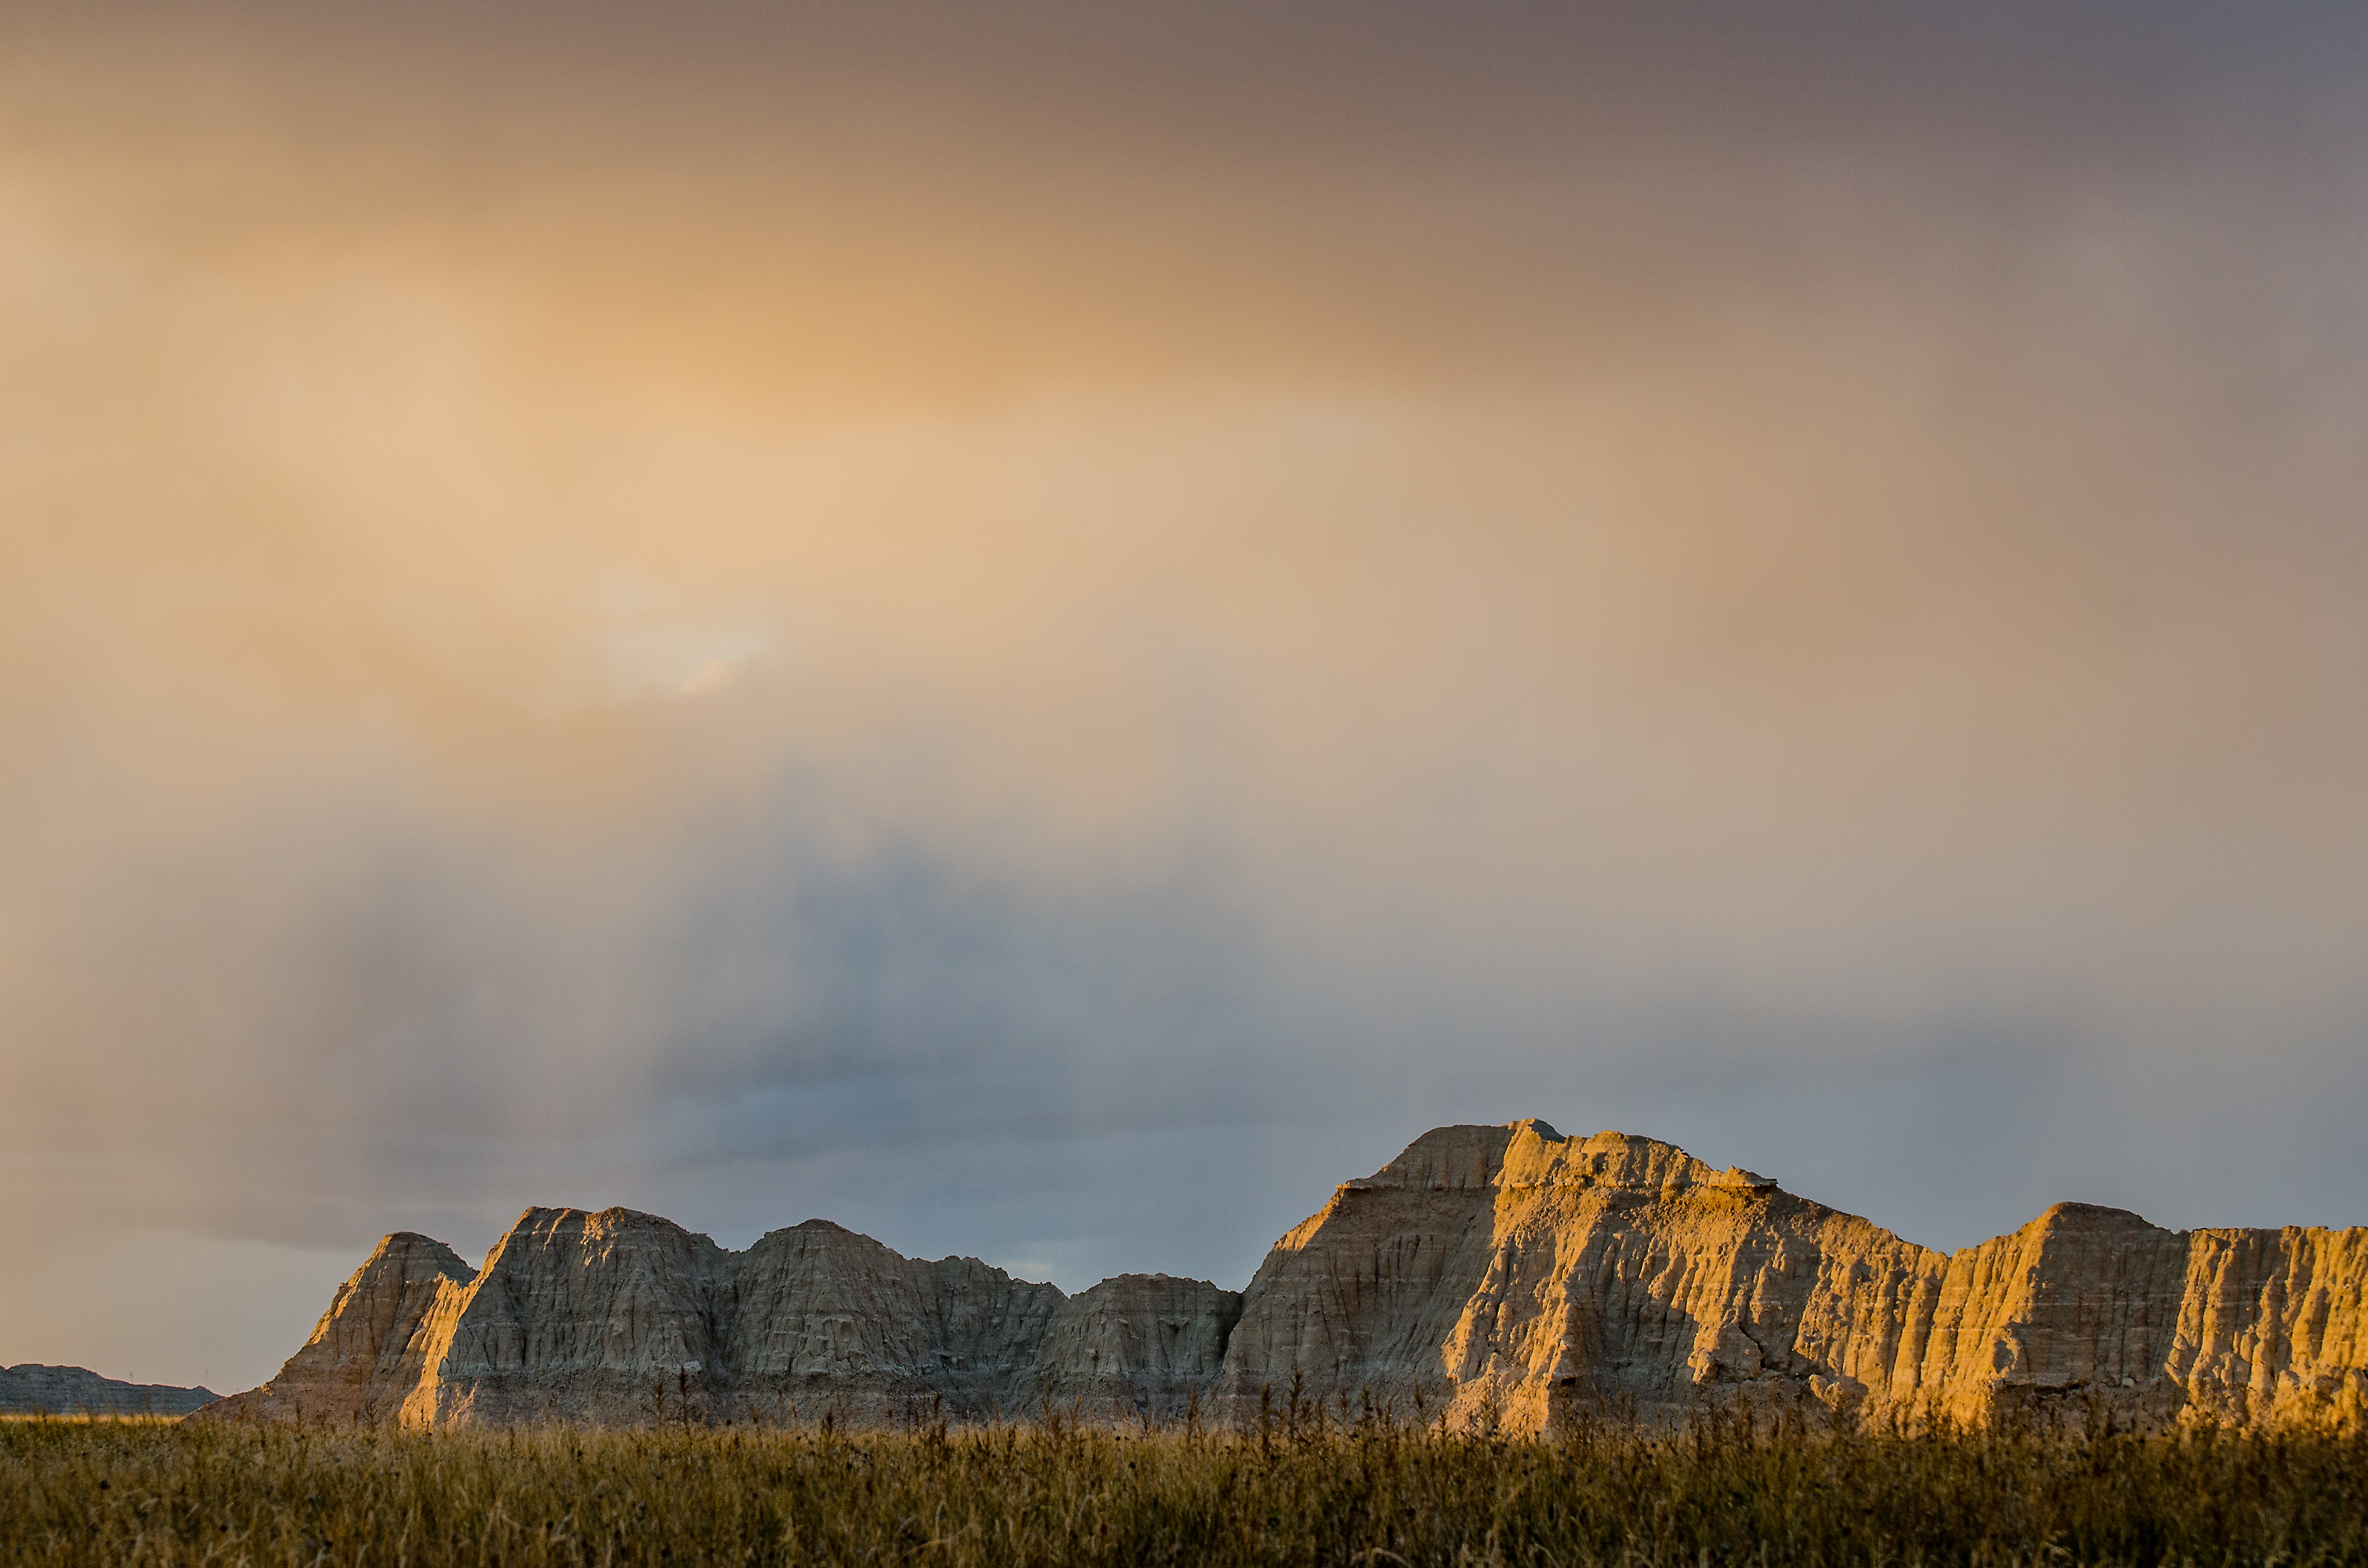
landscape, nature, rock, horizon, wilderness, mountain, cloud, sky, sunrise, sunset, mist, sunlight, cloudy, morning, rain, hill, desert, dawn, mountain range, stone, summer, travel, formation, dusk, remote, environment, evening, scenic, natural, autumn, park, weather, usa, america, blue, yellow, terrain, national park, erosion, outdoors, clouds, geology, badlands, geological, south dakota, rock formations, landform, rainclouds, geographical feature, atmospheric phenomenon, mountainous landforms